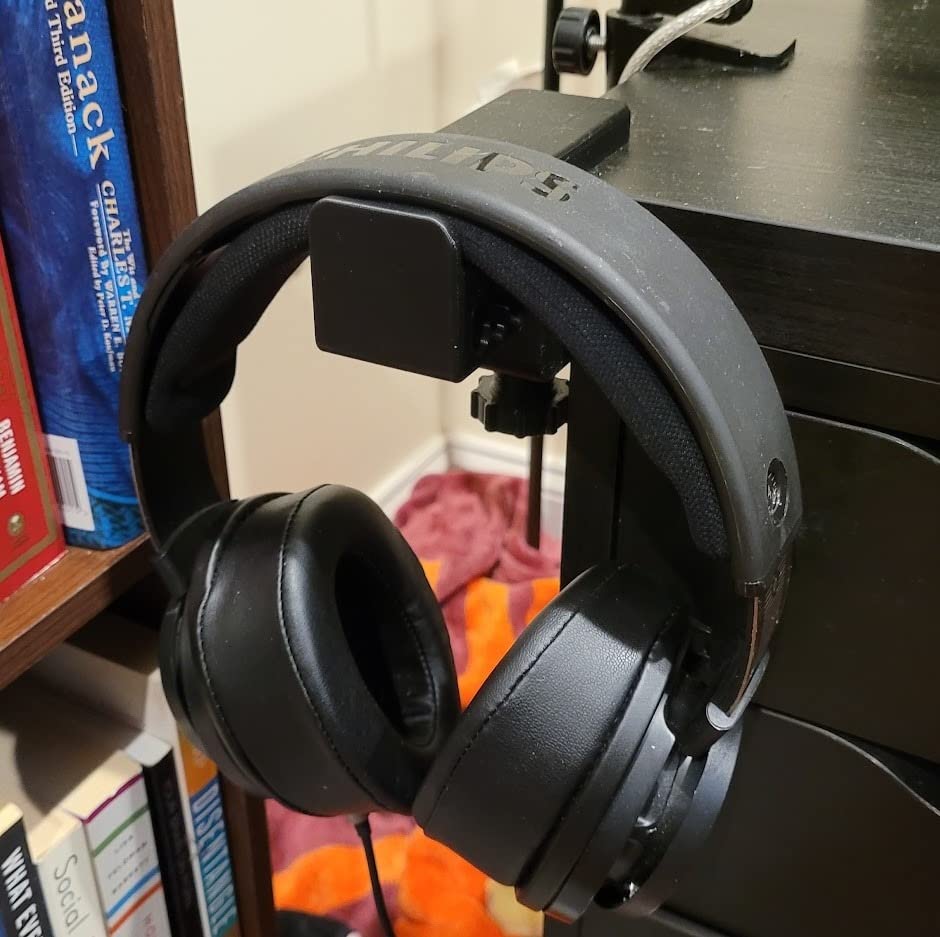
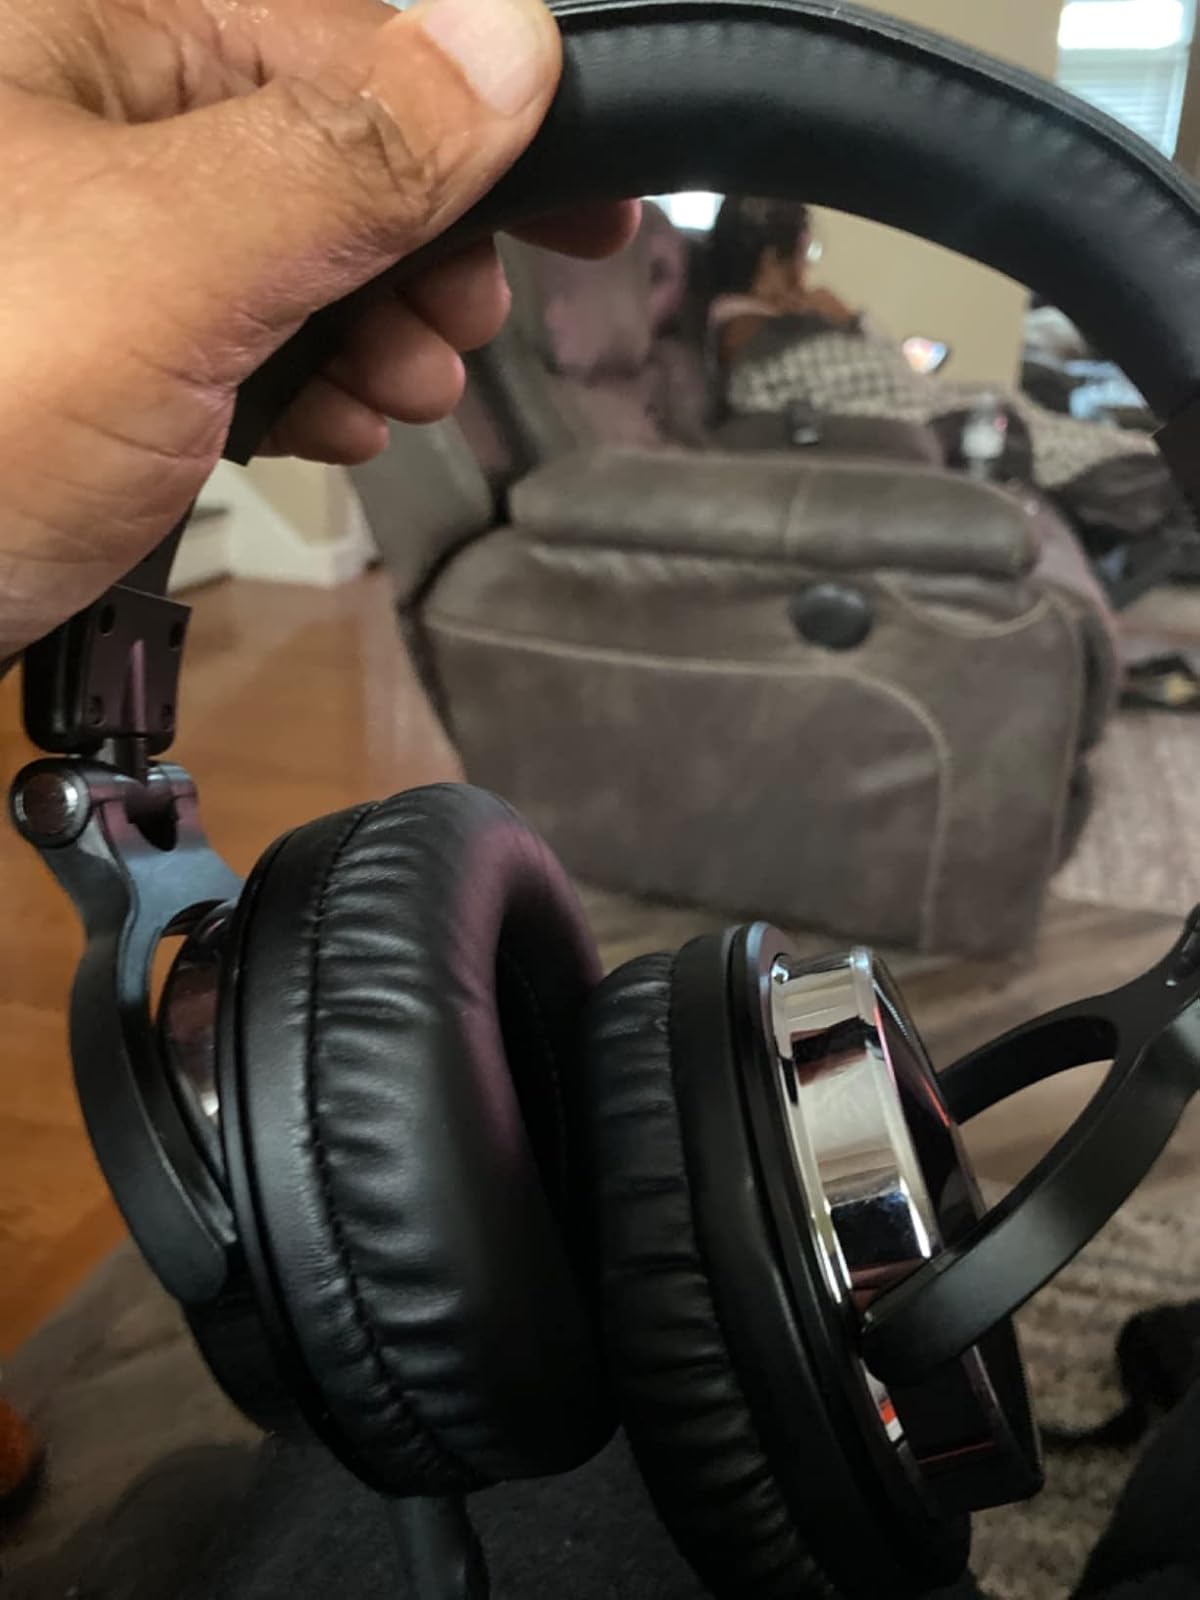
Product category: headphones
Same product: no